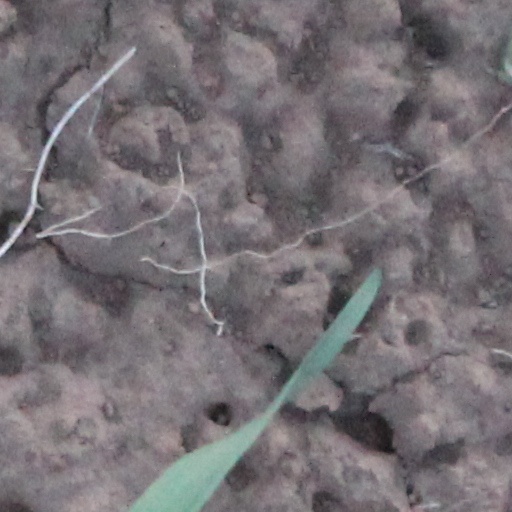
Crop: wheat